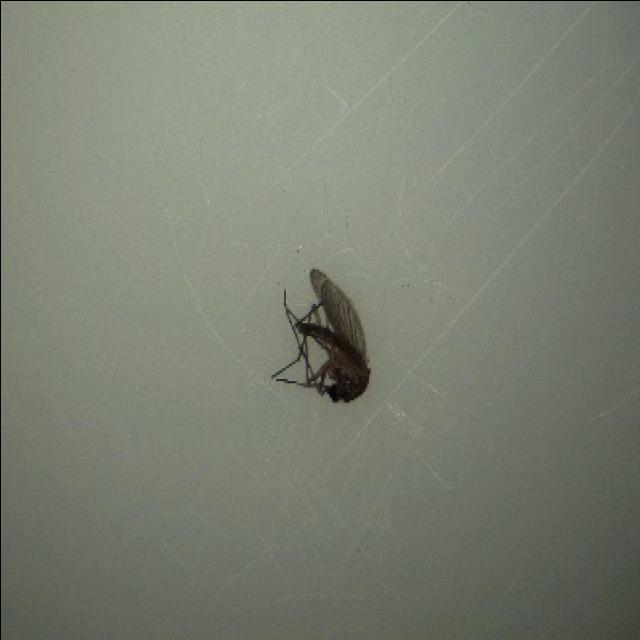
Species: culex_tritaeniorhynchus